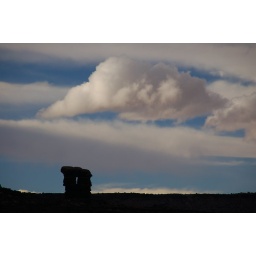
Bell tower shaped rock formation in Canyonlands N.P.